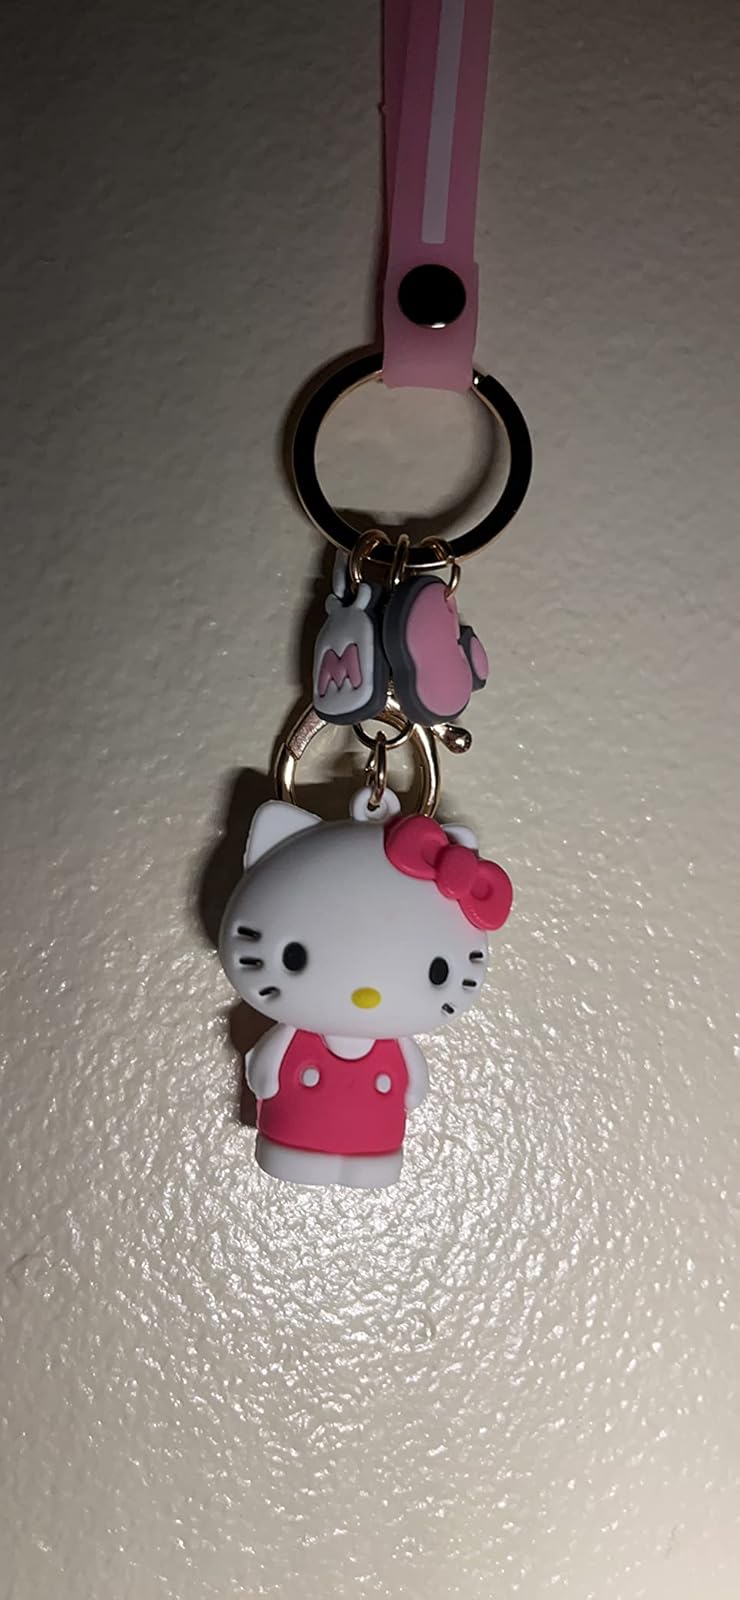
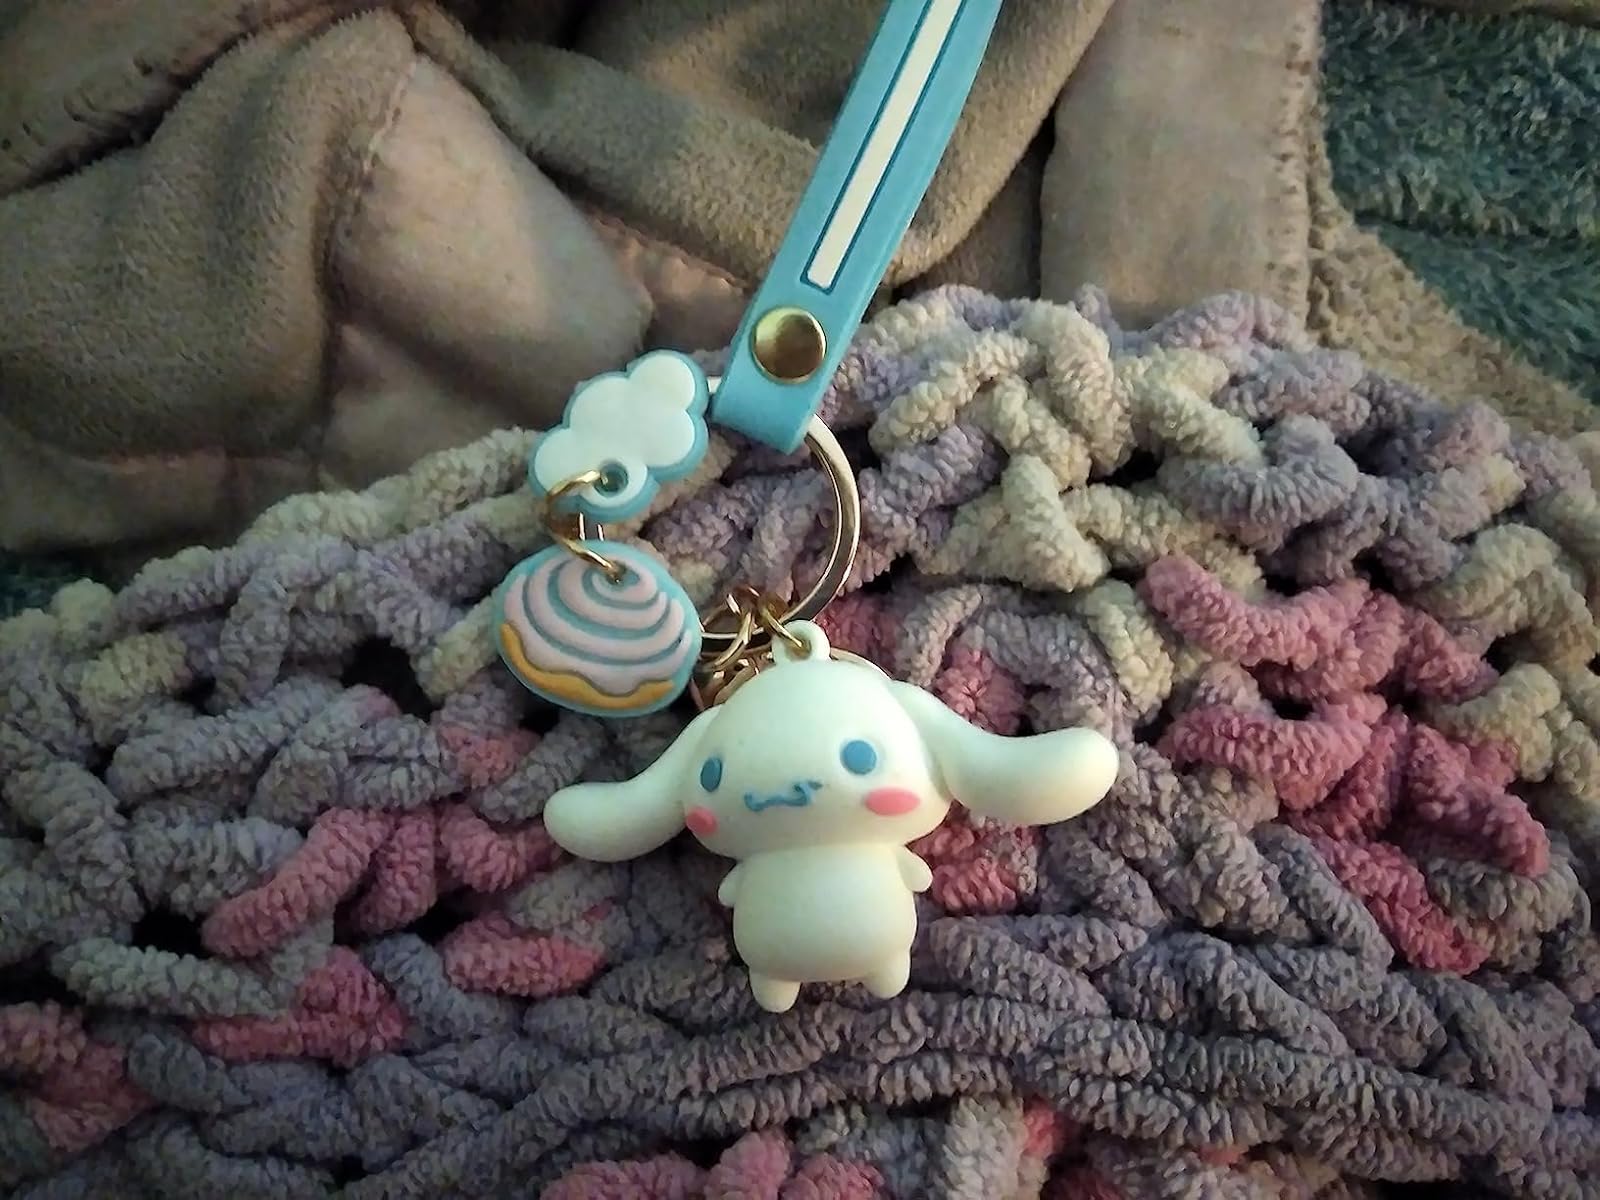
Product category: accessories_keychain
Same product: no